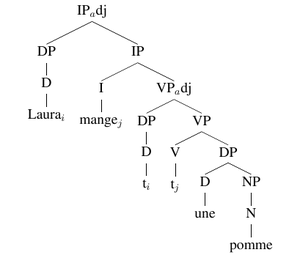
Dérivation de la phrase ""Laura mange une pomme"" selon les principes de l'antisymétrie de Kayne."
L'antisymétrie de la syntaxe est une théorie linguistique développée par Richard Kayne qui s'inscrit dans la lignée du courant générativiste. Kayne propose un « axiome de correspondance linéaire » grâce auquel il est possible de dériver la structure syntaxique et l'ordre des mots d'une langue.